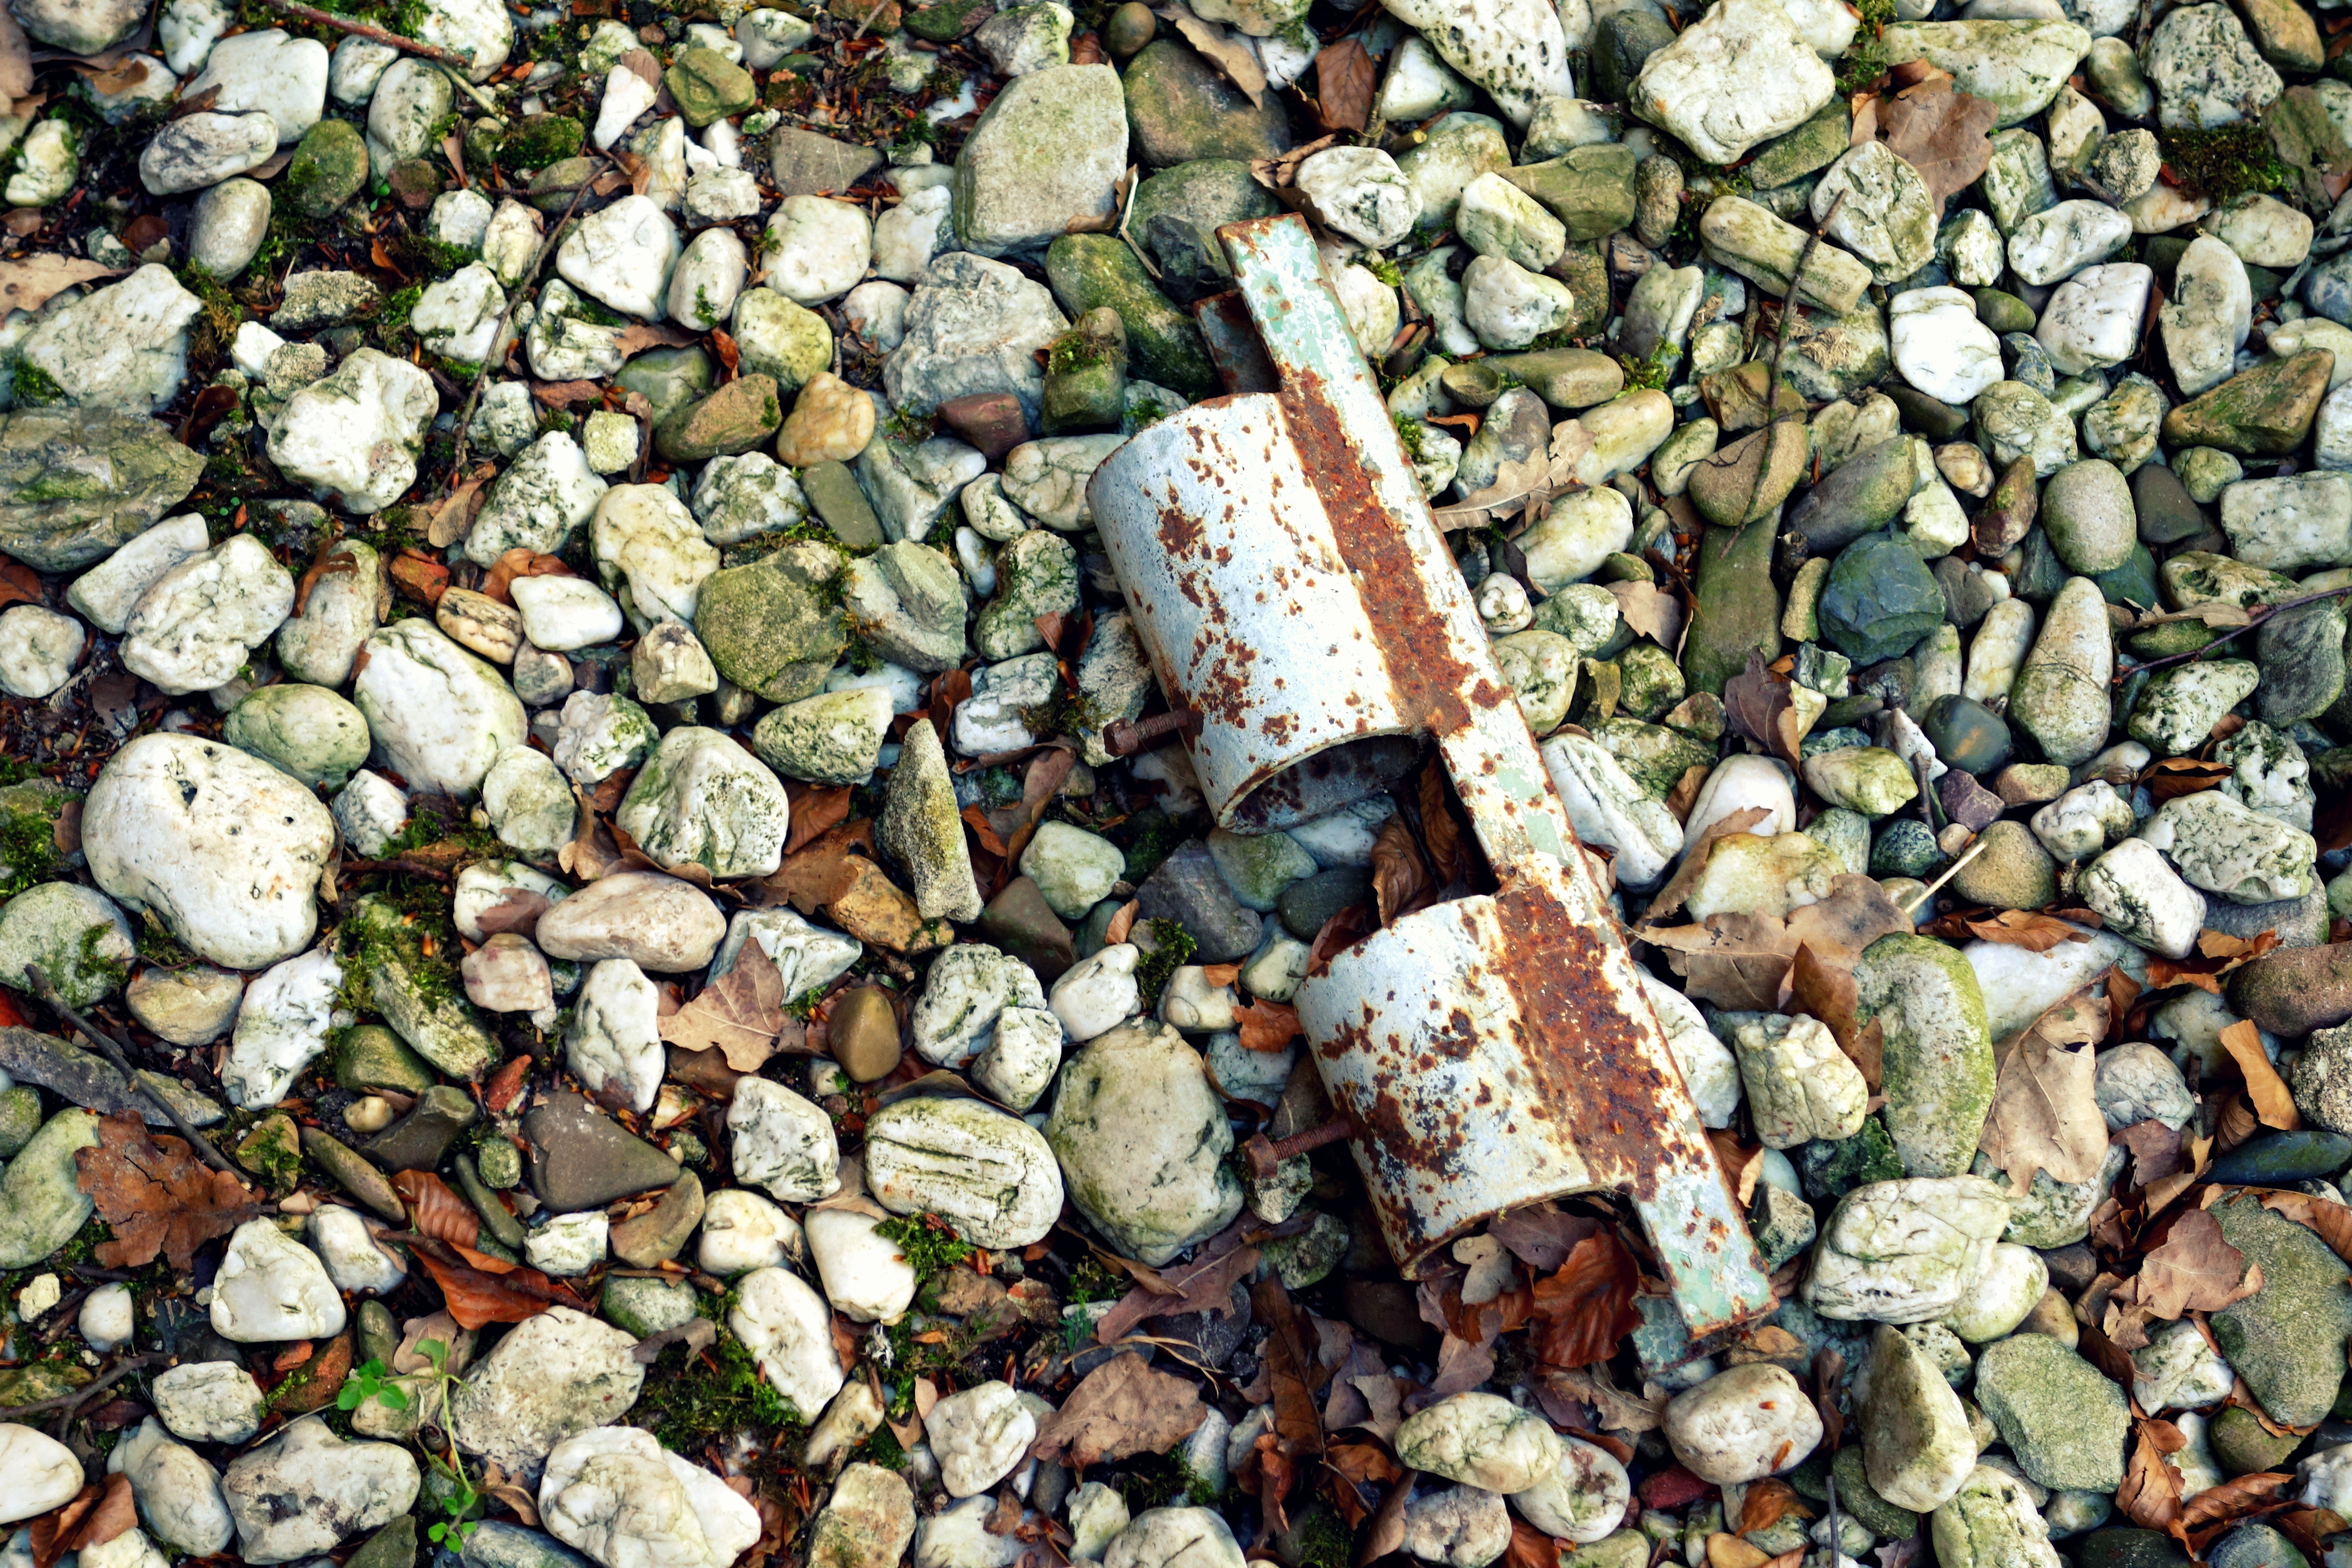
grass, rock, ground, old, pebble, metal, soil, material, stones, rubble, gravel, rusted, forget, stainless, stone floor